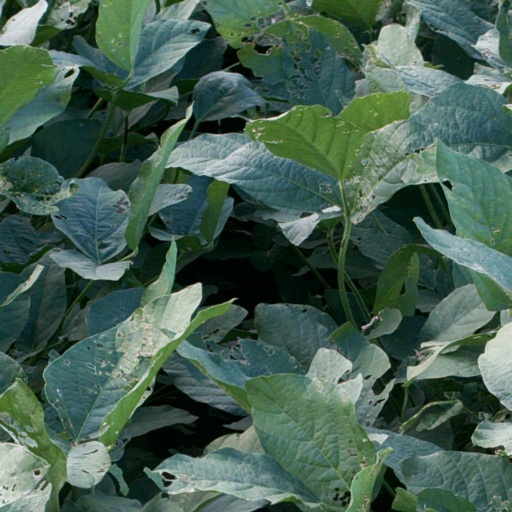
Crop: soybean